The Third Man

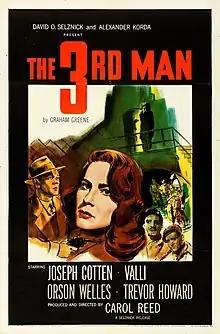
US theatrical release poster

The Third Man is a 1949 film noir directed by Carol Reed, written by Graham Greene, and starring Joseph Cotten as Holly Martins, Alida Valli as Anna Schmidt, Orson Welles as Harry Lime and Trevor Howard as Major Calloway. Set in post-World War II Allied-occupied Vienna, the film centres on American writer Holly Martins, who arrives in the city to accept a job with his friend Harry Lime, only to learn that he has died. Martins stays in Vienna to investigate Lime's death, becoming infatuated with Lime's girlfriend Anna Schmidt.